Nash Mills

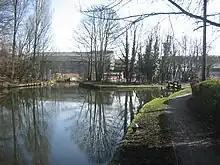
The Nash Mill paper mill seen from the Grand Union Canal

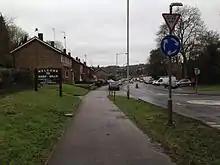
Sign welcoming visitors to Nash Mills, on Barnacres Road.

Nash Mills is a civil parish within Hemel Hempstead and Dacorum Borough Council on the northern side of the Grand Union Canal, formerly the River Gade, and in the southernmost corner of Hemel Hempstead. There is evidence of a mill in this location since the 11th century and the row of 16th century mill cottages still remain. John Dickinson established a number of papermaking mills in the area in the 19th century (Nash Mill).